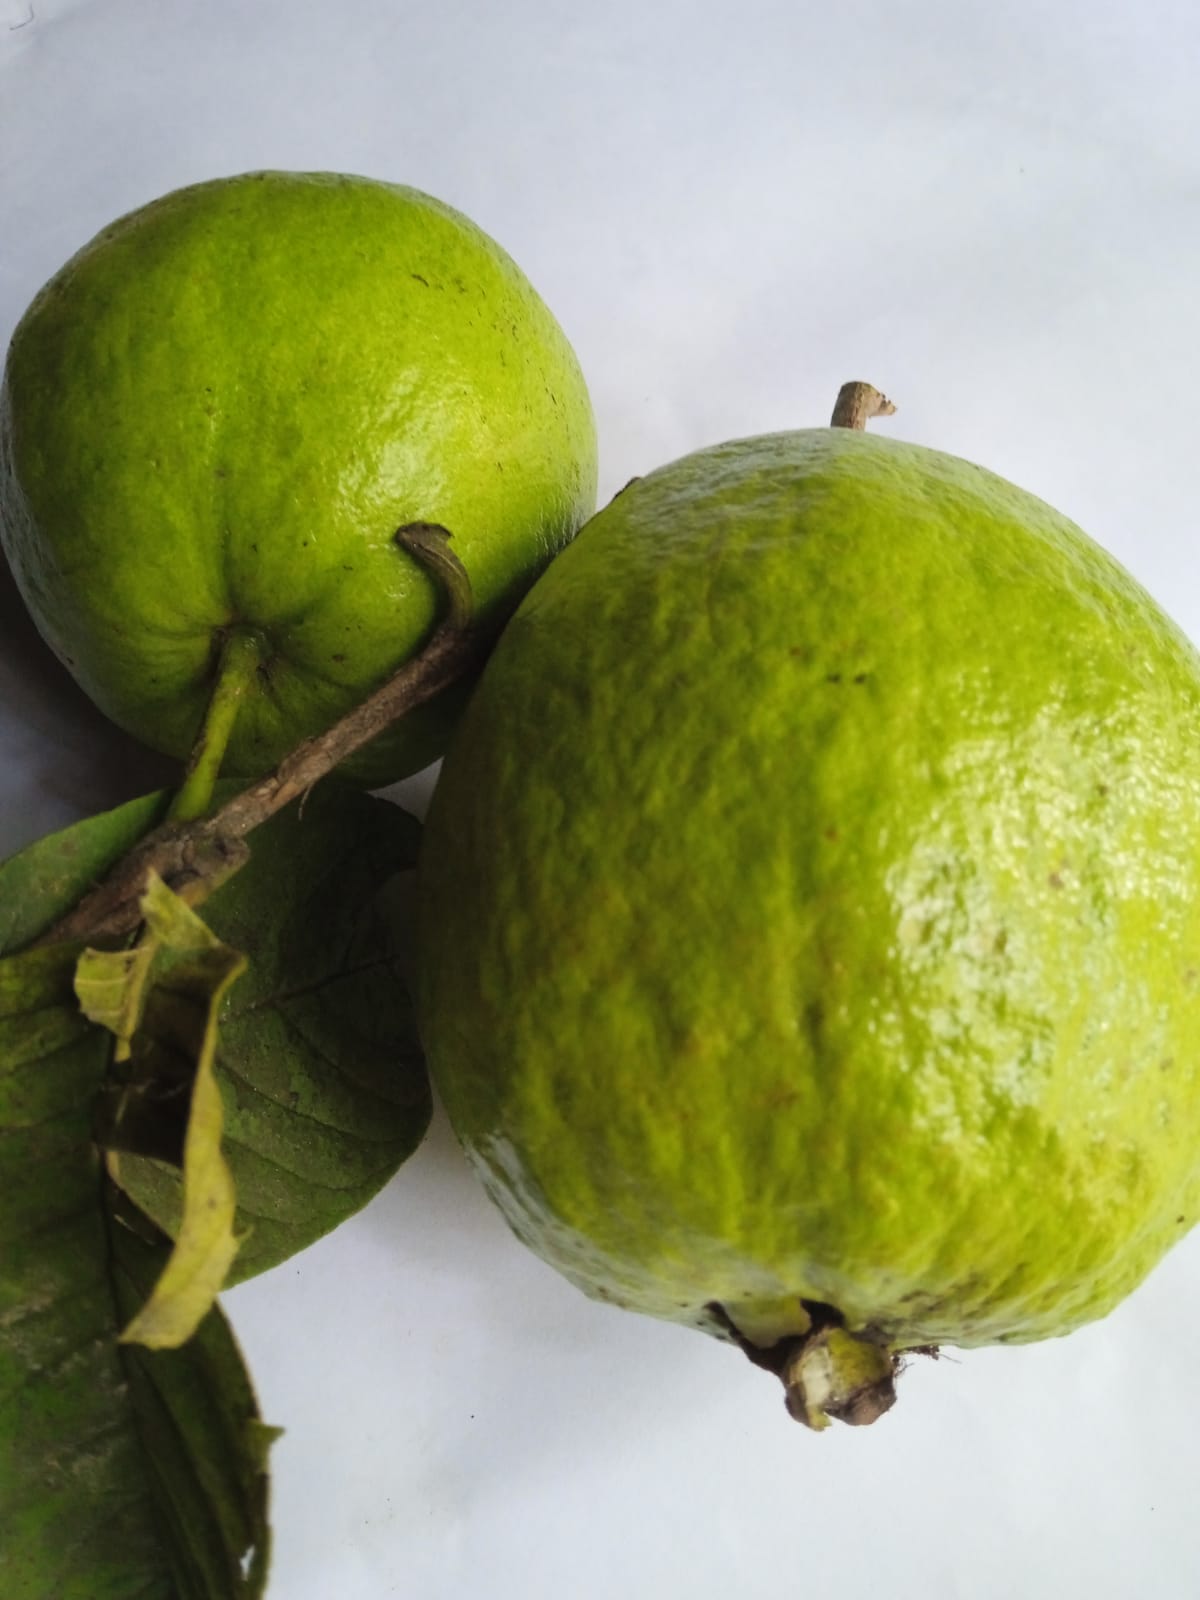
Fruit: guava
Condition: fresh